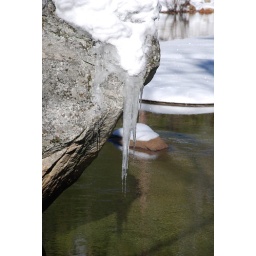
Icicle above mirror lake